James E. Scripps

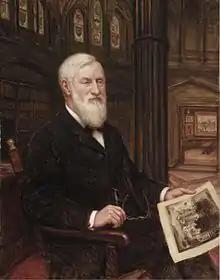
Portrait of James E. Scripps, 1907

By his early 20s, Scripps was working at the "Chicago Tribune" in 1857.